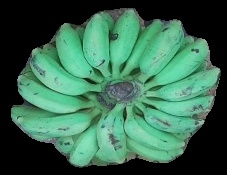
Variety: elakki-bale
Grade: grade3